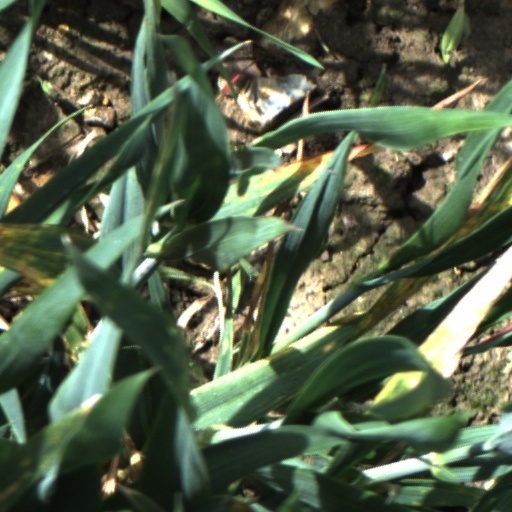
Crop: wheat